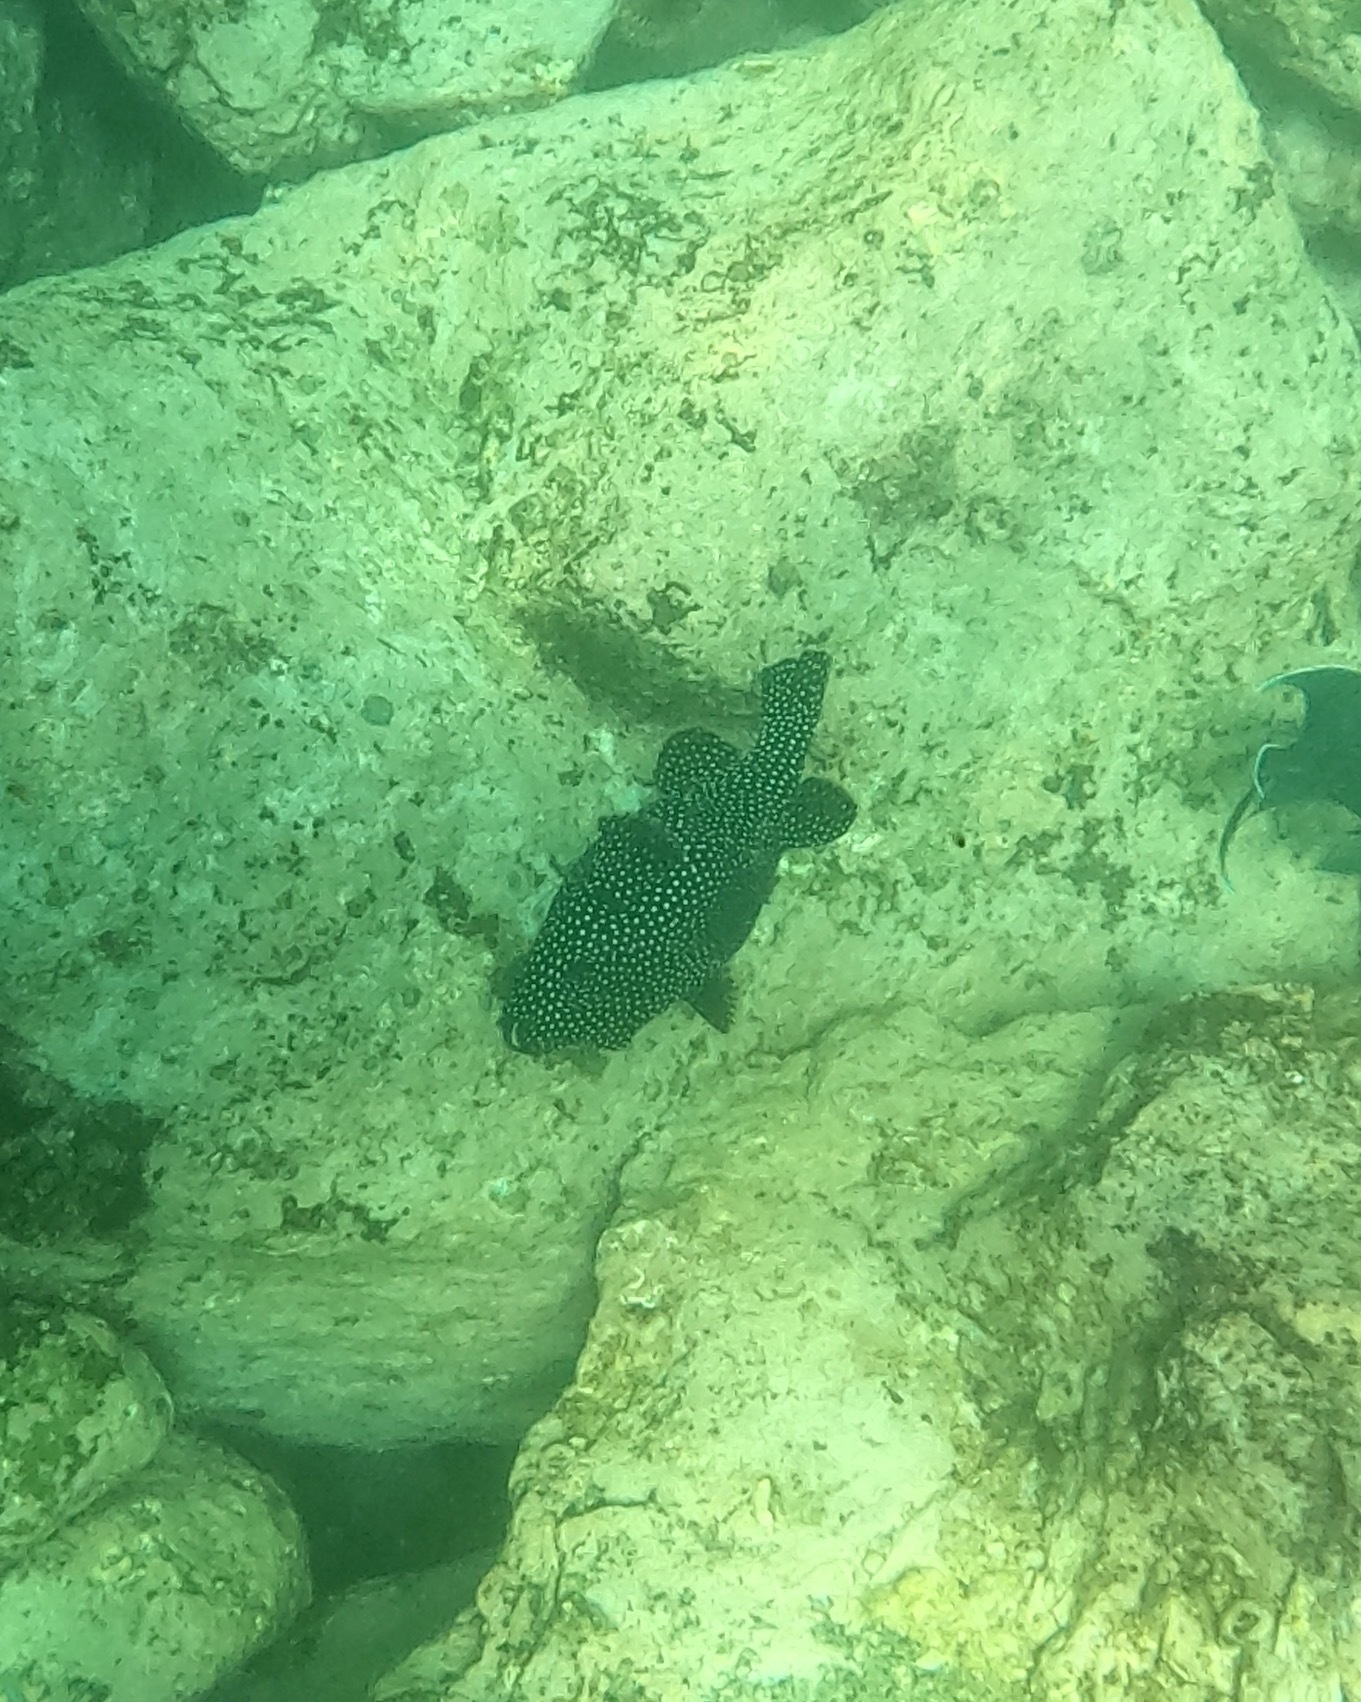
Arothron meleagris (Guineafowl Puffer)